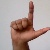
The image shows a hand gesture representing the letter 'L' in Indian Sign Language.